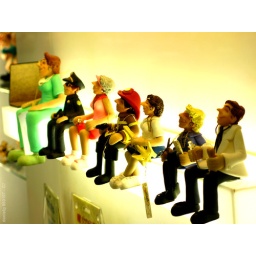
I shot this through a store window in HK, I found them to be really cute =)